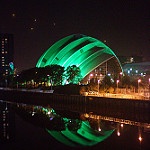
Scene: Outdoor